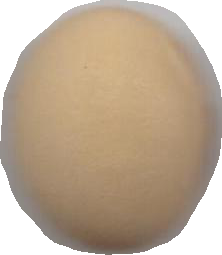
Variety: Anjasmoro